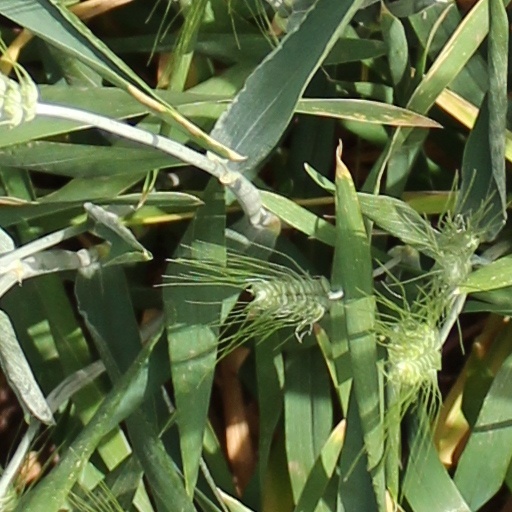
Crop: wheat